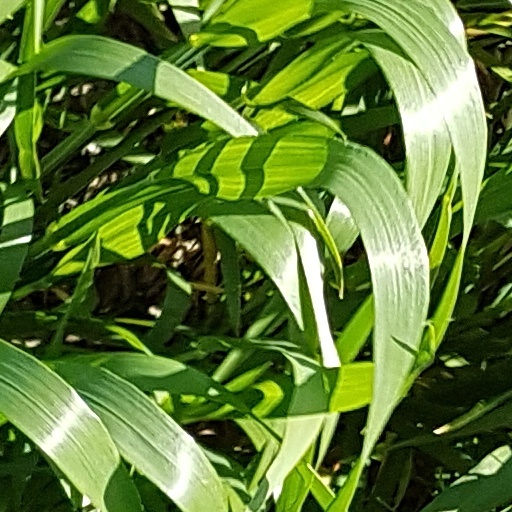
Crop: wheat